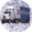
Label: truck